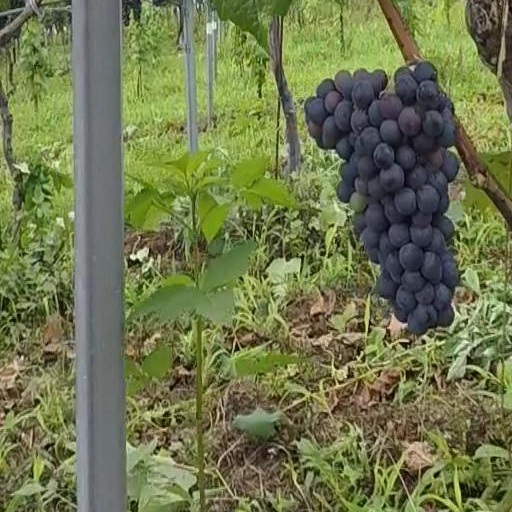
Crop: grape